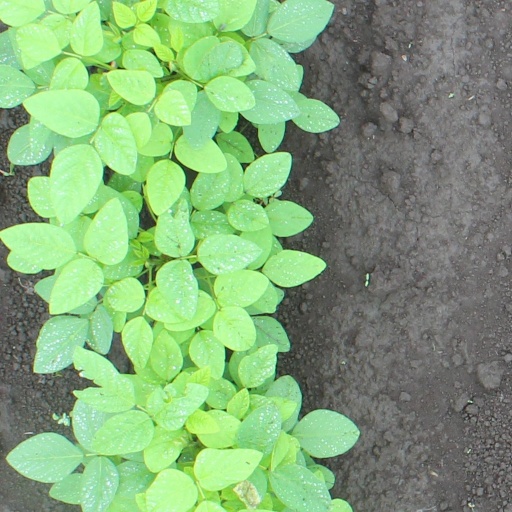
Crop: soybean